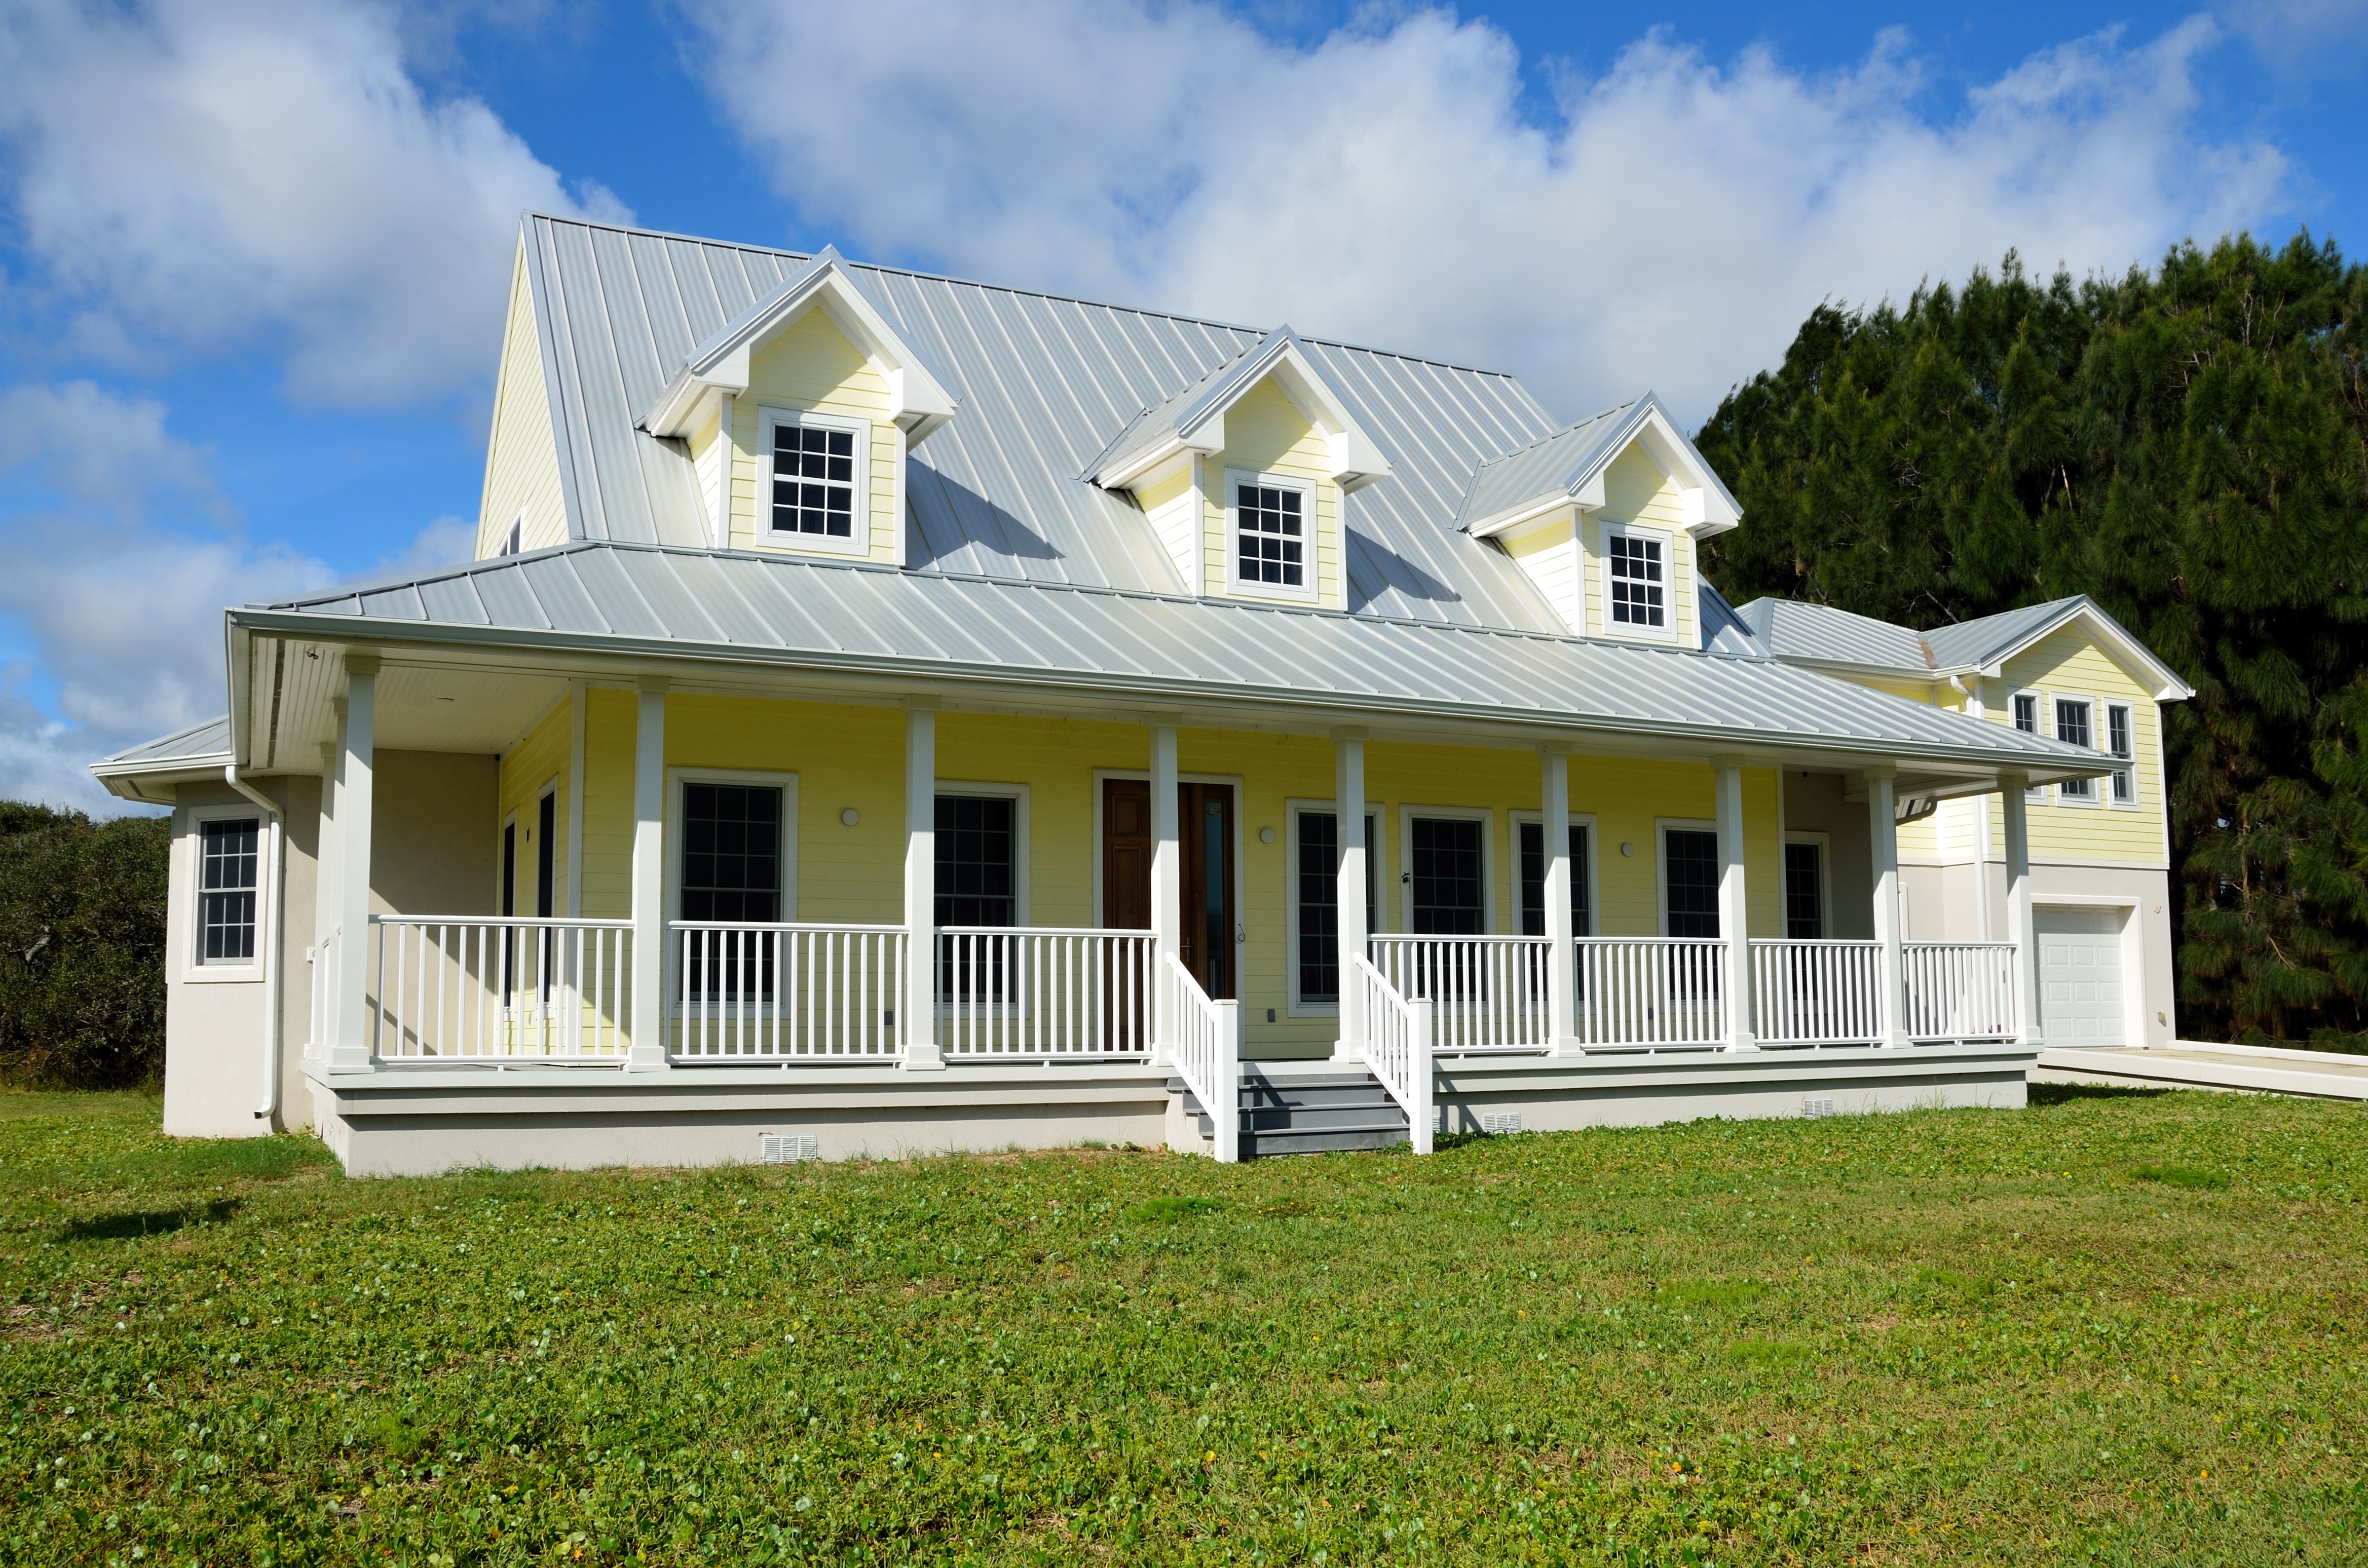
landscape, architecture, lawn, villa, mansion, house, roof, building, home, porch, neighborhood, suburb, construction, cottage, facade, residence, property, residential, dwelling, family, luxury, design, farmhouse, suburbs, new, front, estate, siding, real estate, investment, for sale, new home, mortgage, upscale, building exterior, residential area, outdoor structure